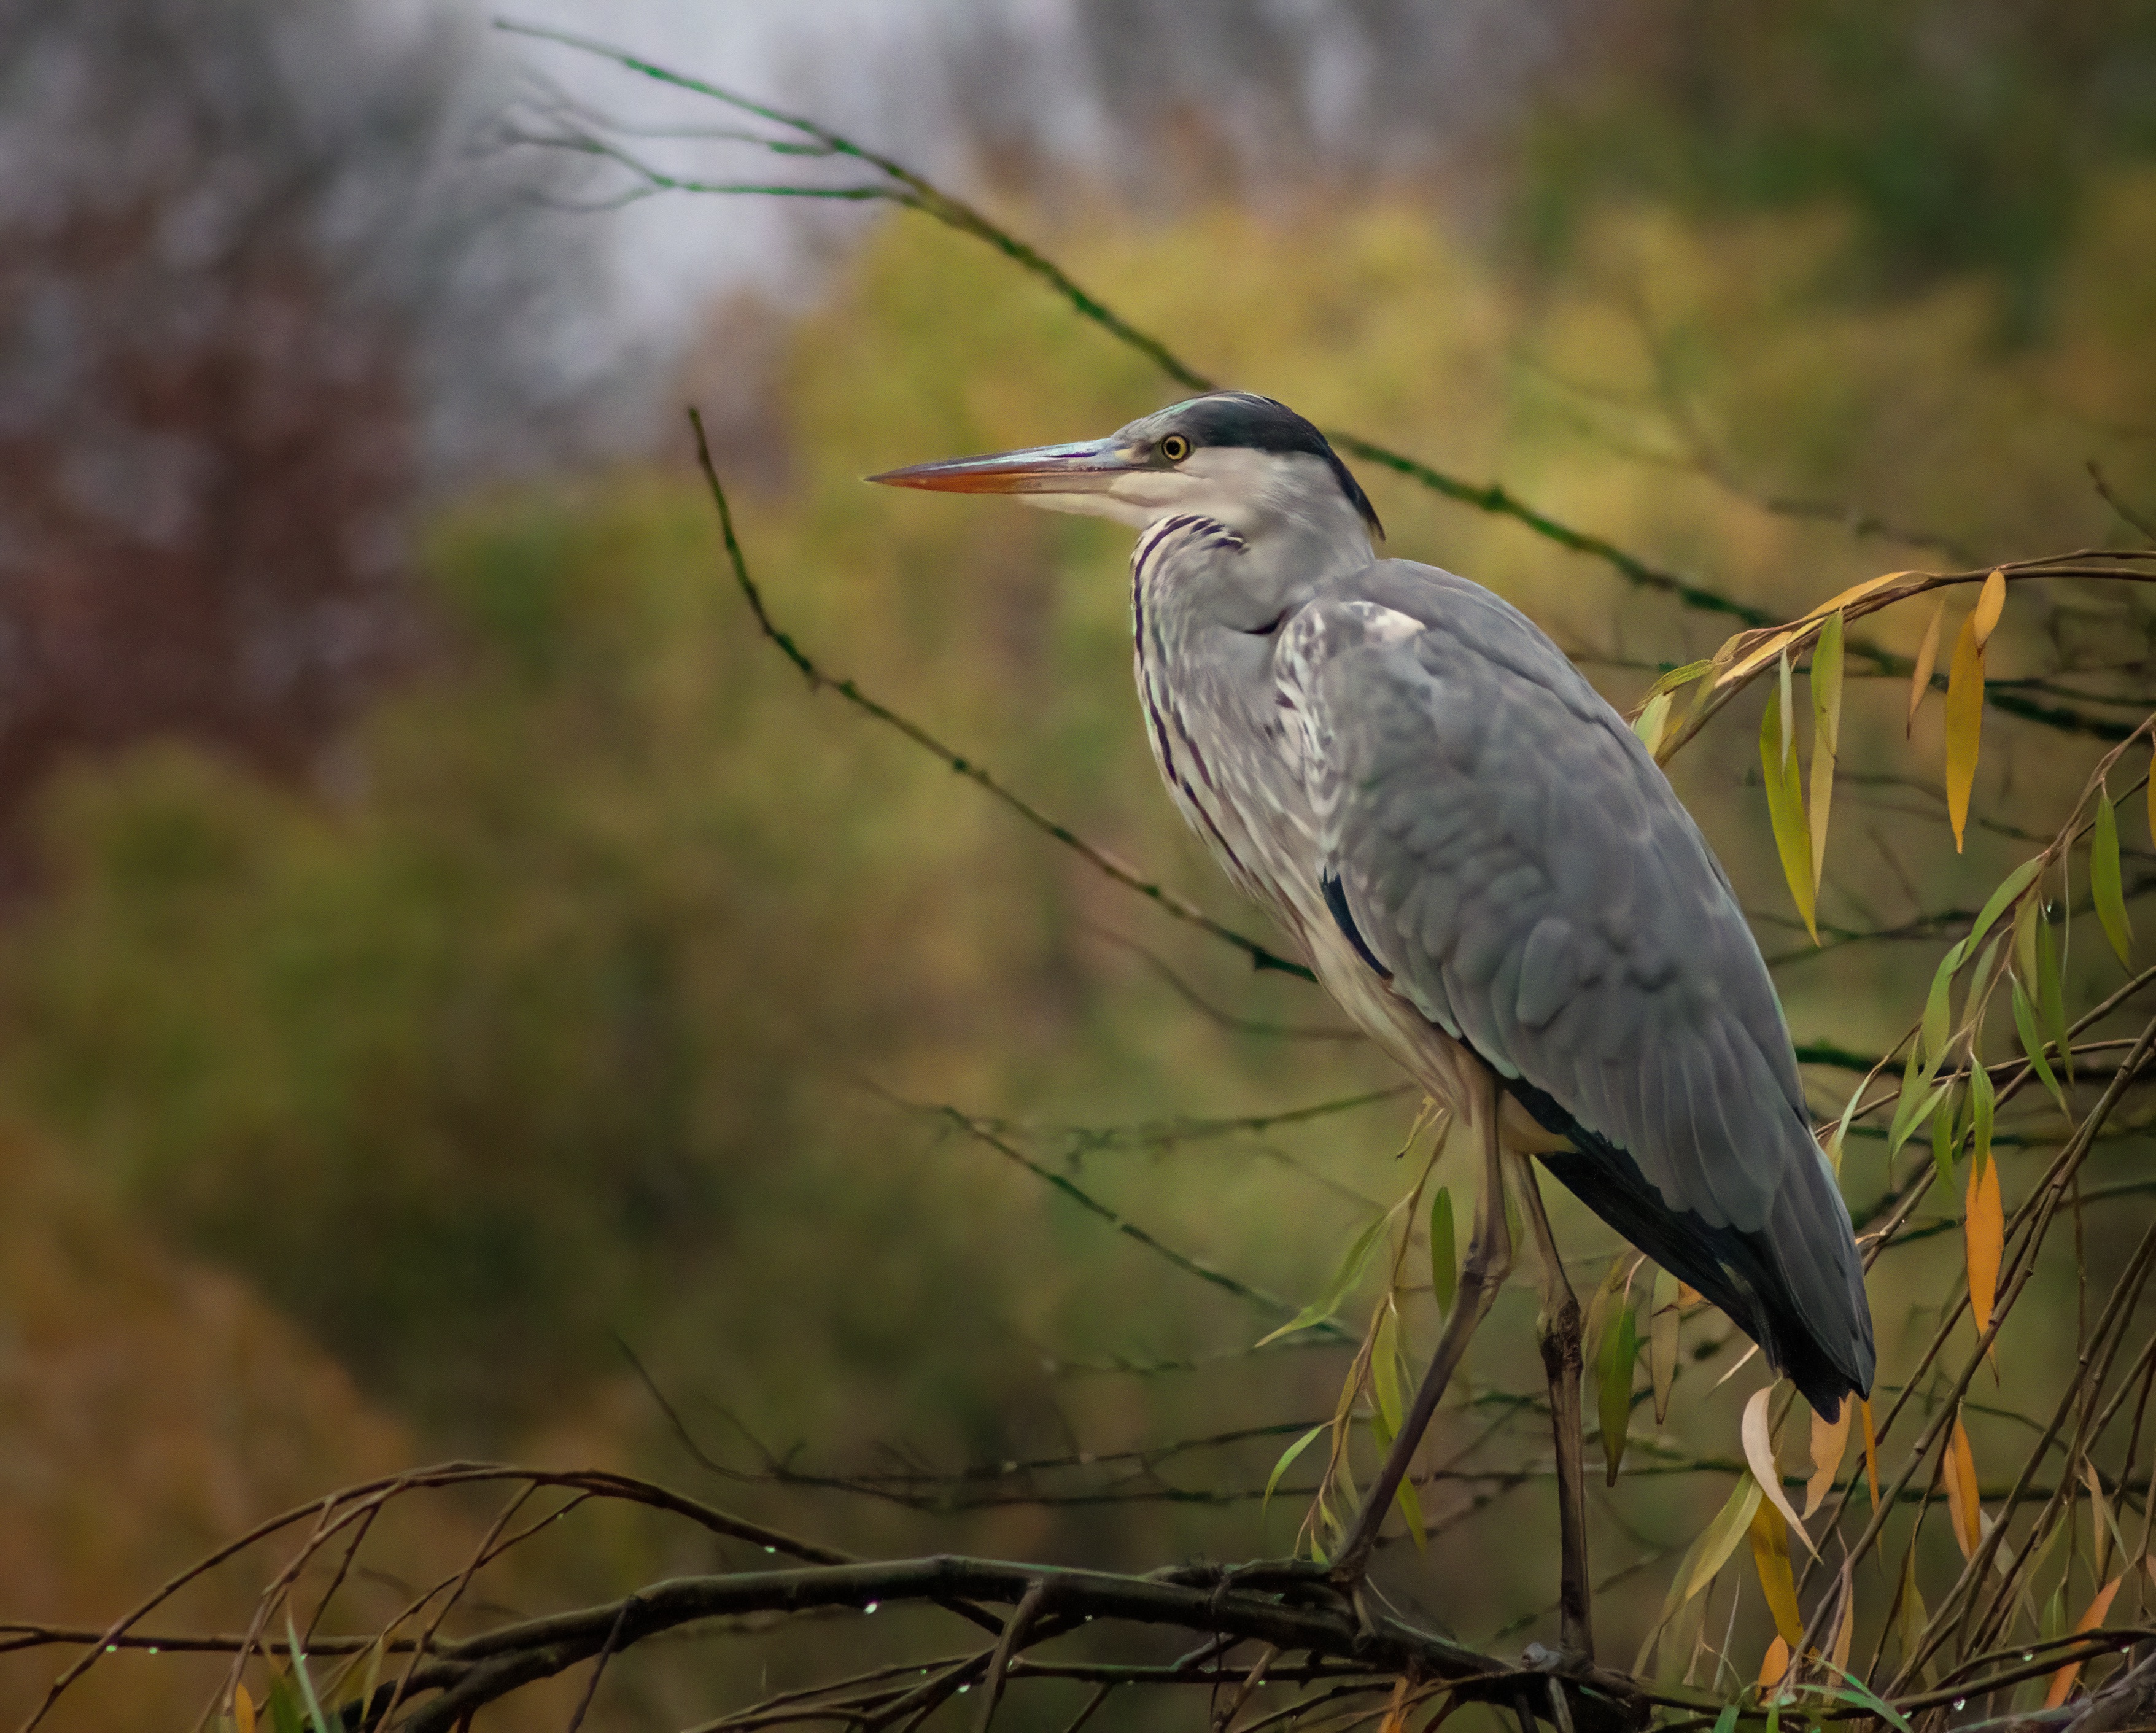
natural, bird, beak, twig, feather, wing, water bird, heron, terrestrial animal, wildlife, crane like bird, plant, balance, shorebird